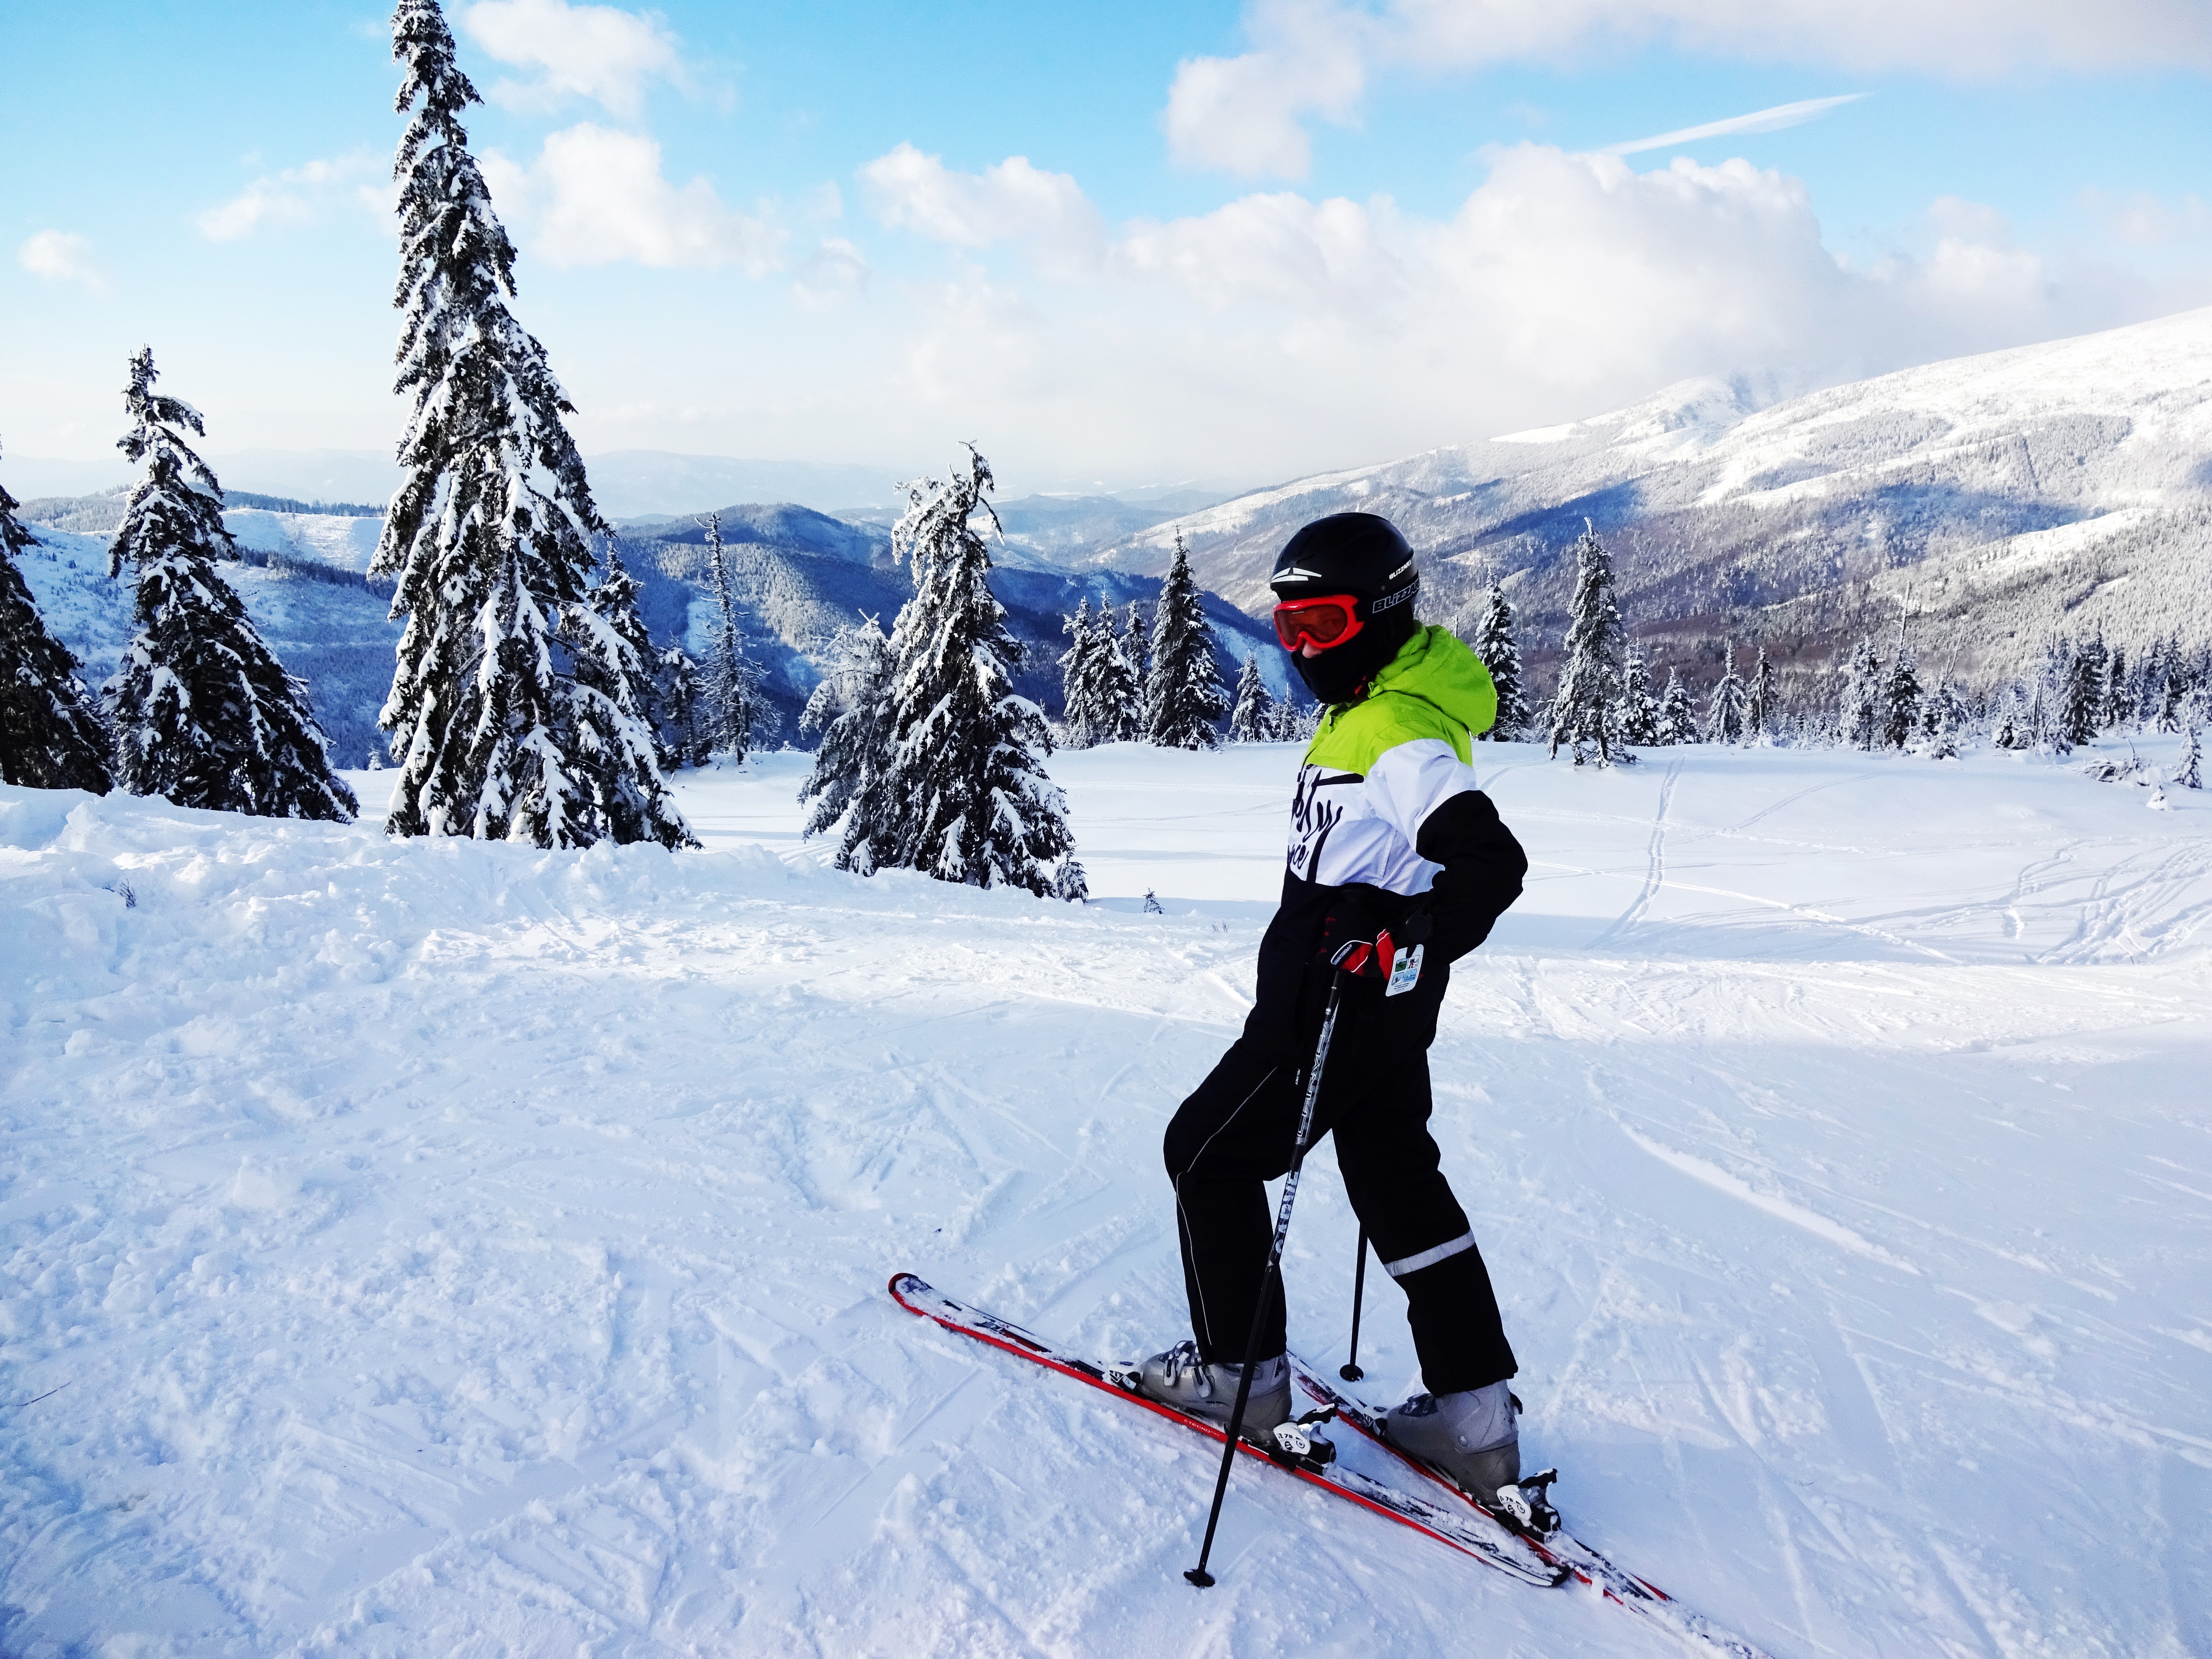
snow, winter, mountain range, recreation, extreme sport, skiing, sports equipment, trees, winter sport, sports, mountains, downhill, ski, footwear, piste, skis, alpine skier, slovakia, ski touring, ertovica, cross country skiing, nordic skiing, ski mountaineering, ski equipment, outdoor recreation, alpine skiing, telemark skiing, freestyle skiing, ski cross, nordic combined, slalom skiing